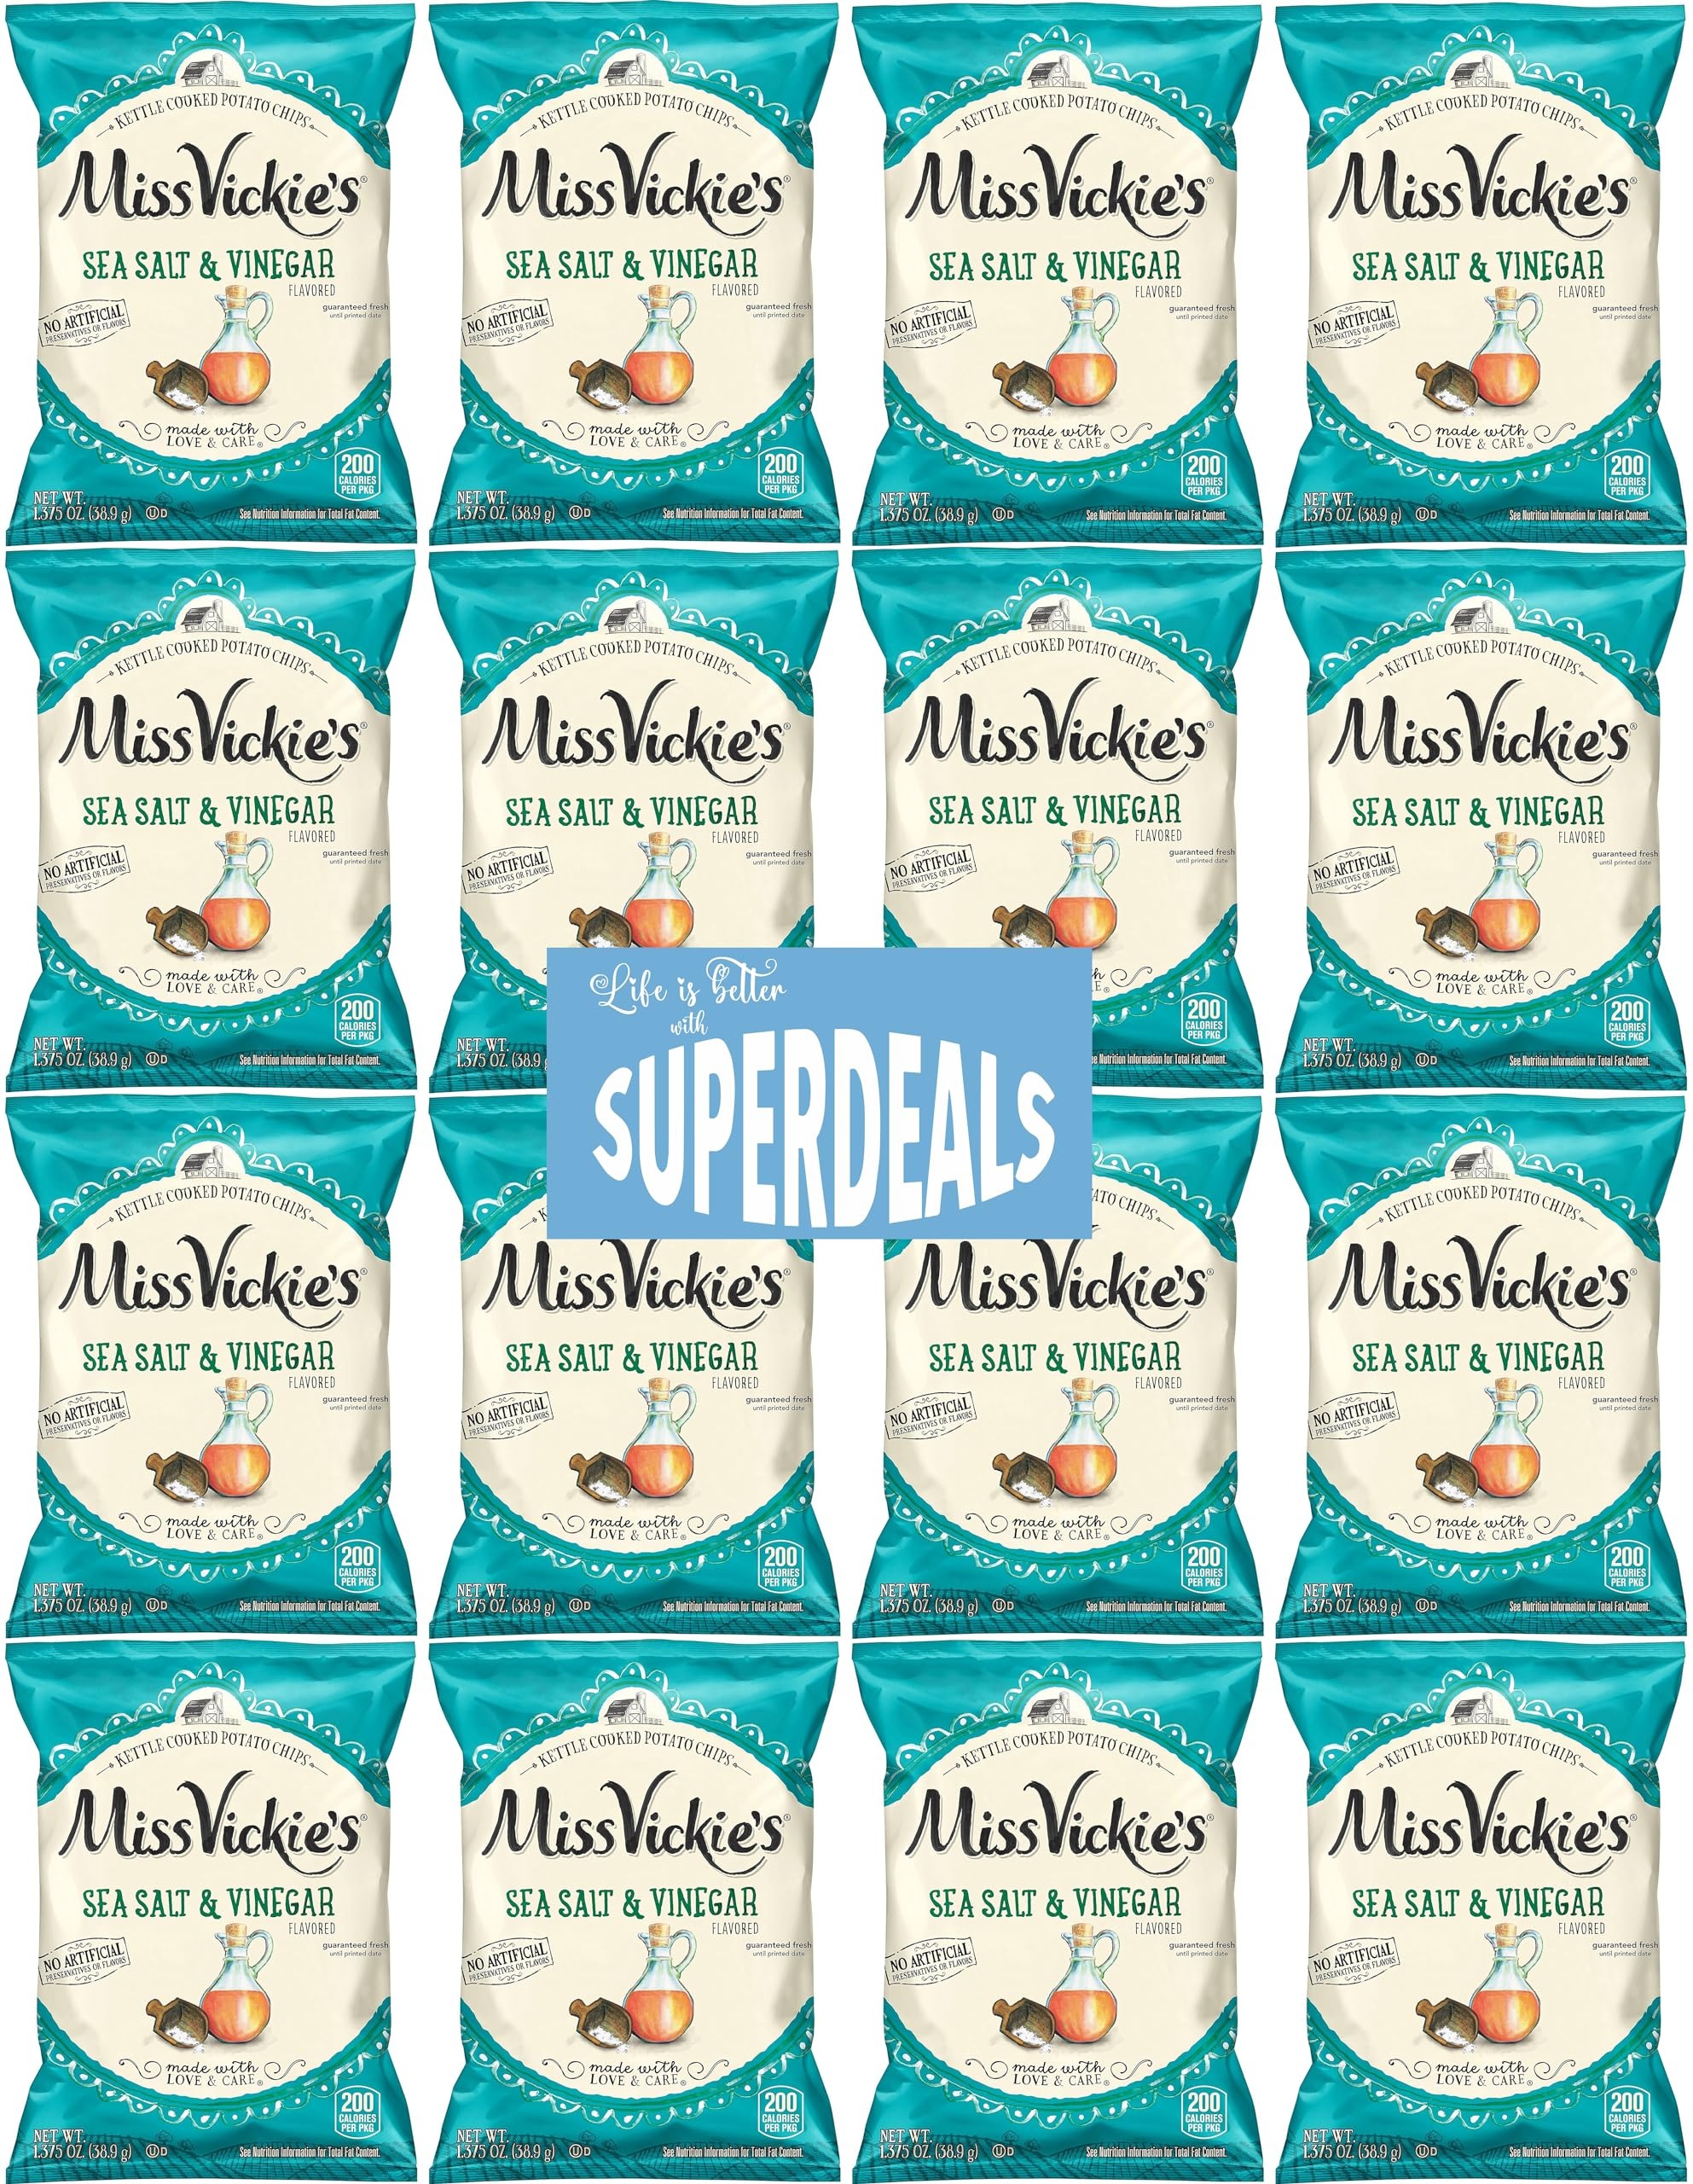
Item Name: Kettle Cooked Potato Chips by Miss Vickie's Value Pack Bundled by SUPERDEALS | 1.375 Oz Bag | Sea Salt & Vinegar | Pack of 16 with mystery bonus gift
Bullet Point 1: Delicious and Flavorful: Miss Vickie's Sea Salt & Vinegar chips are a delicious and flavorful snack option. Made with carefully selected potatoes and seasoned with a perfect blend of sea salt and tangy vinegar, these chips offer a unique and satisfying taste experience. The crispy texture and bold flavor make them an ideal choice for those who enjoy a savory and tangy snack.
Bullet Point 2: Versatile Snack: These chips are versatile and can be enjoyed on their own or paired with your favorite dip. They are perfect for movie nights, parties, or simply as a tasty snack to enjoy any time of day.
Bullet Point 3: Quality Ingredients: Miss Vickie's is committed to using only the finest ingredients in their products. Their sea salt & vinegar chips are made with high-quality potatoes and are free from artificial flavors, colors, and preservatives.
Bullet Point 4: Family-friendly: Miss Vickie's Sea Salt & Vinegar chips are a family-friendly snack that everyone can enjoy. They are free from artificial flavors, colors, and preservatives, making them a safe and healthy choice for all ages.
Bullet Point 5: Convenient Packaging: The chips come in convenient packaging, making them easy to store and transport. Whether you're packing them for a picnic, a road trip, or simply enjoying them at home, these chips are a convenient and tasty snack option.
Bullet Point 6: Enjoy the value and convenience of a pack of 16, bundled by SUPERDEALS for your snacking pleasure. Delight in the exceptional value and unparalleled convenience offered by our thoughtfully bundled snacking assortment.
Product Description: Miss Vickie's Sea Salt & Vinegar chips are a delicious and flavorful snack option. Made with carefully selected potatoes and seasoned with a perfect blend of sea salt and tangy vinegar, these chips offer a unique and satisfying taste experience. The crispy texture and bold flavor make them an ideal choice for those who enjoy a savory and tangy snack. Whether you're enjoying them on their own or pairing them with your favorite dip, Miss Vickie's Sea Salt & Vinegar chips are sure to satisfy your cravings. The result is a perfectly crispy chip with a satisfying crunch that will keep you coming back for more. Each chip is seasoned with just the right amount of salt, enhancing the natural flavors of the potatoes.
Value: 22.0
Unit: Ounce

Price: 25.55